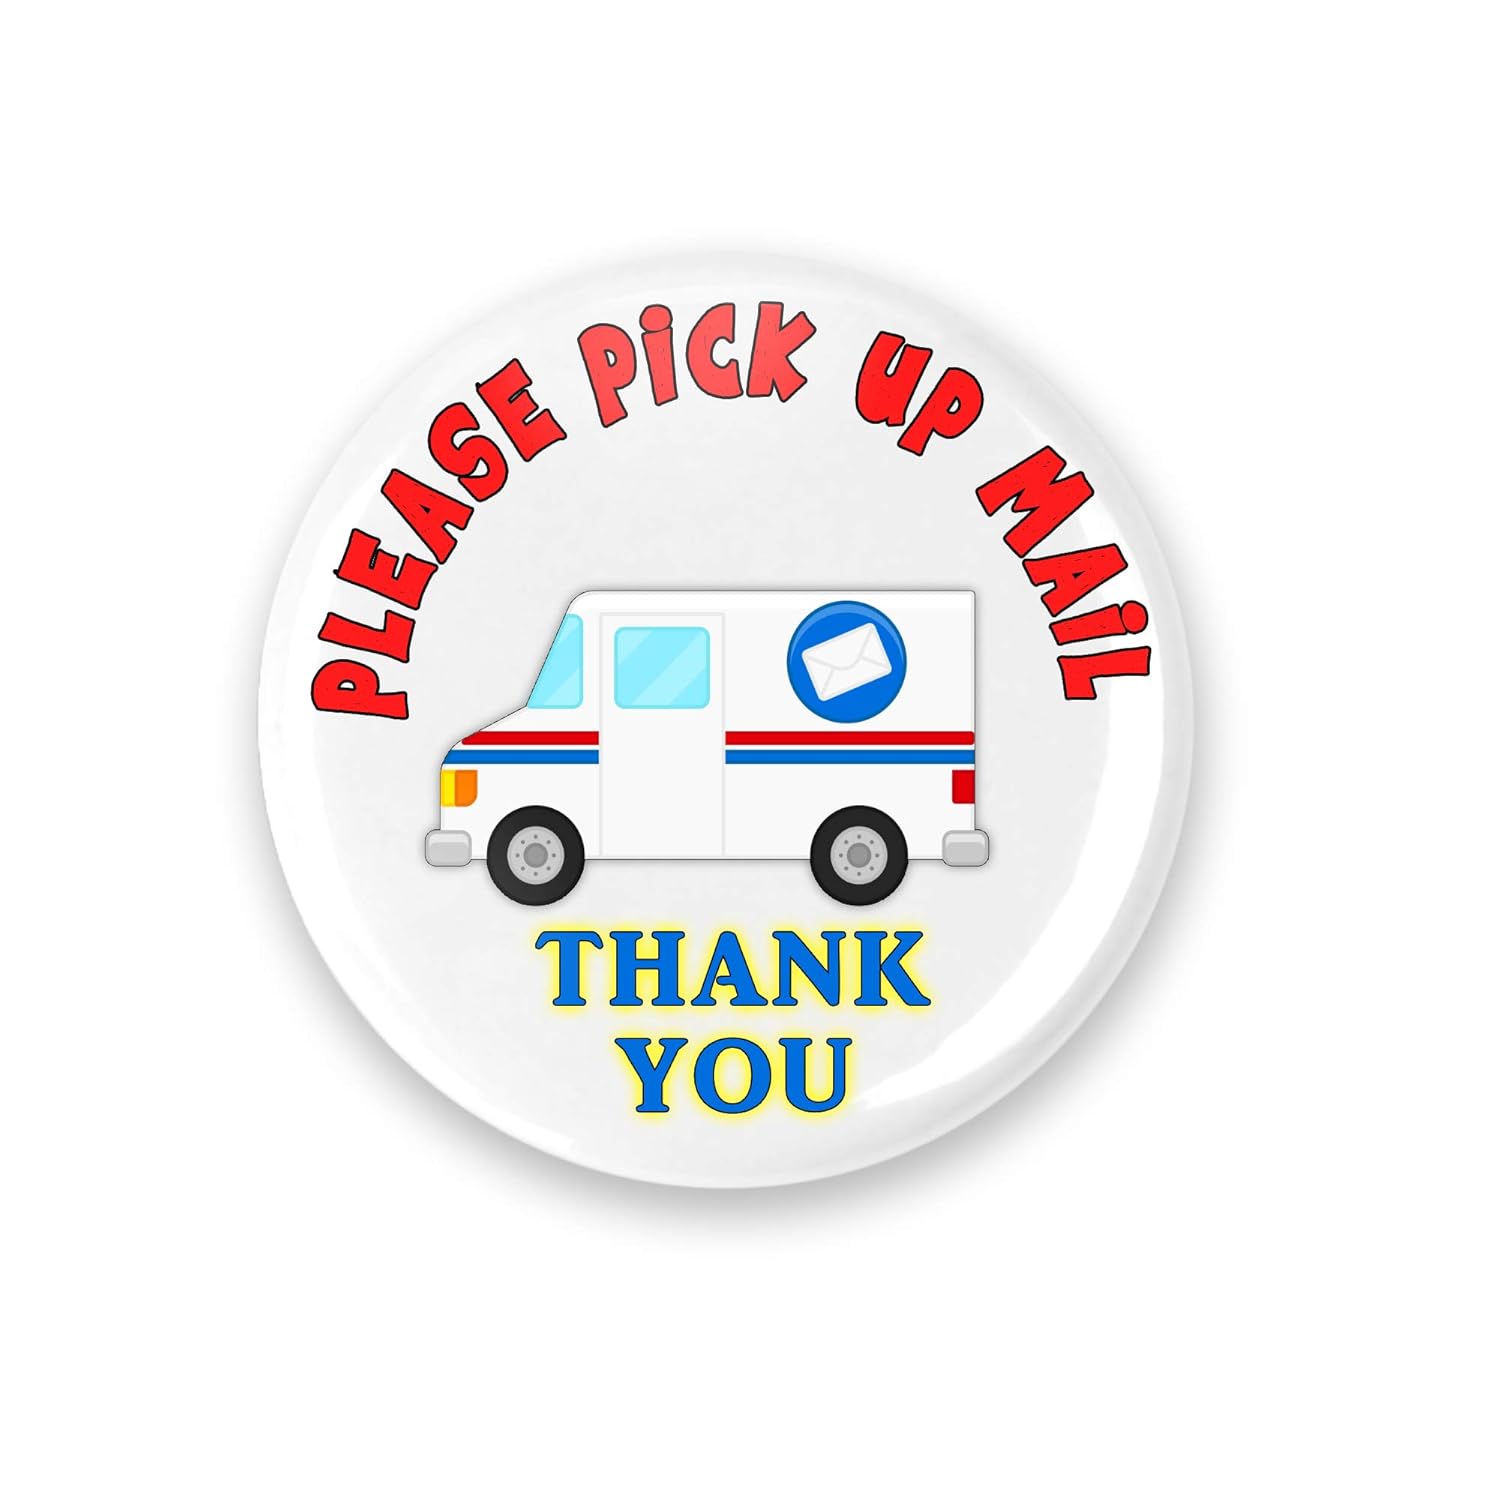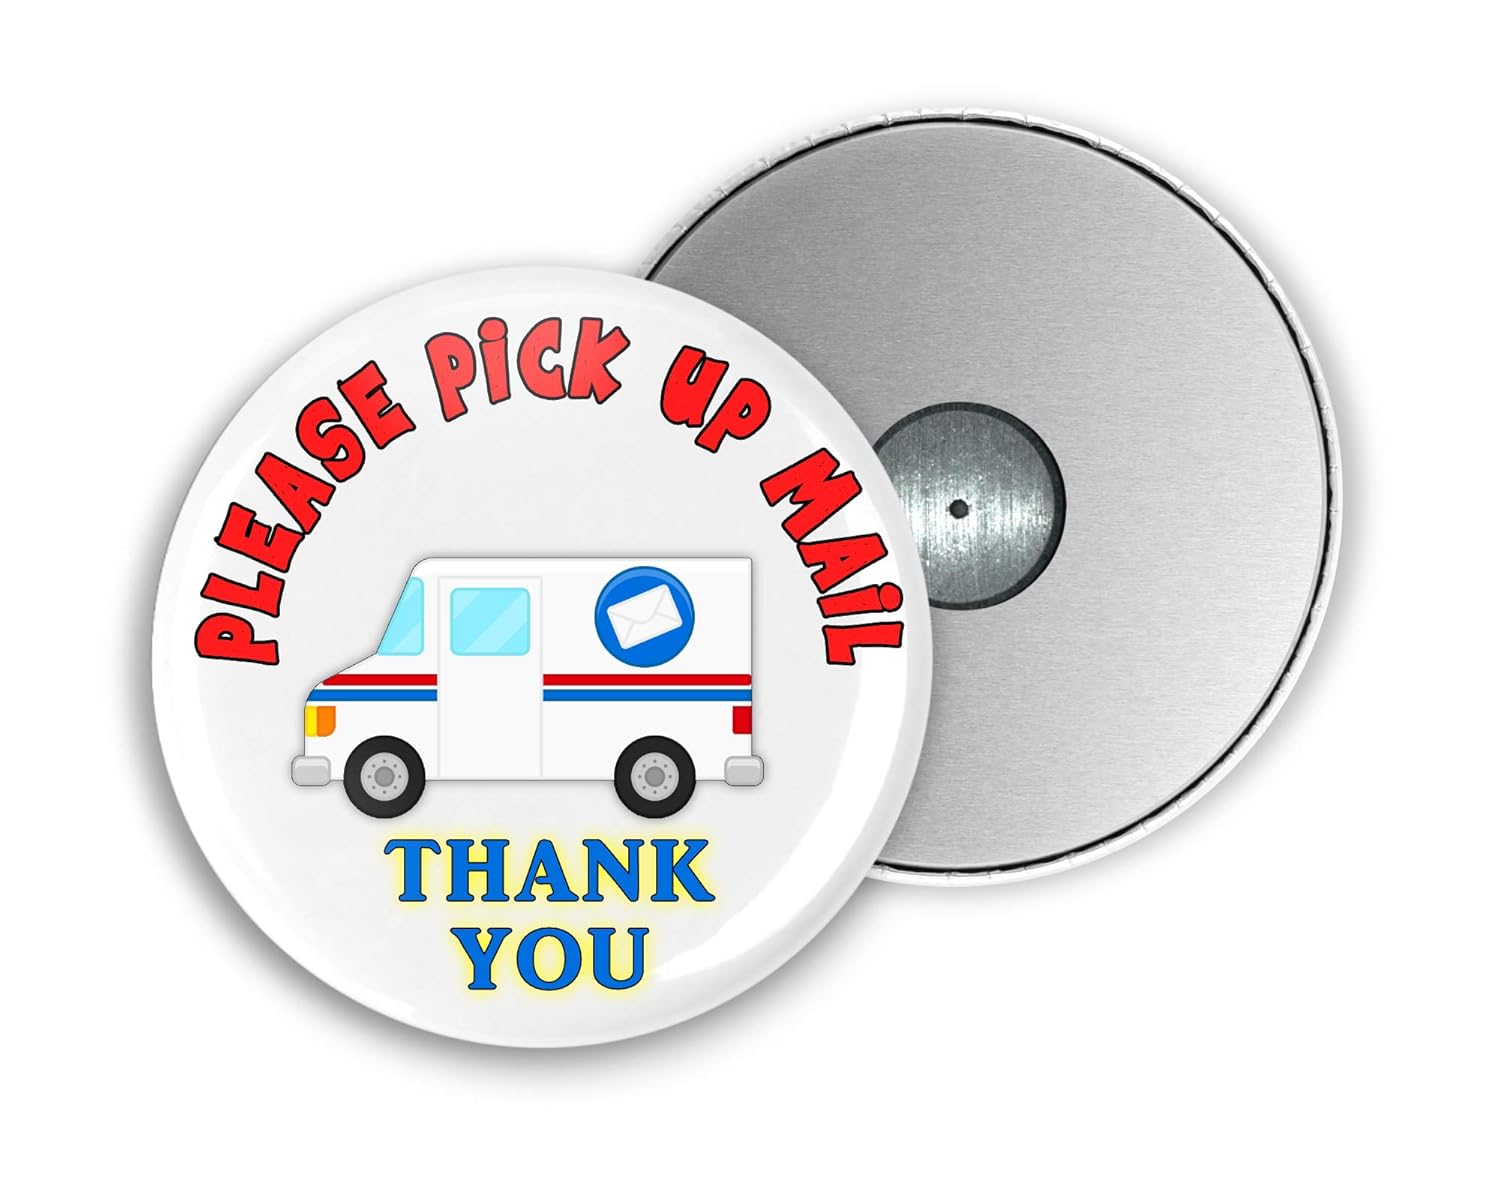
US Mail Truck Outgoing Mail Magnet Please Pick Up Mailbox Magnet 2.25 Inch Round
Category: Handmade
Round magnet with a Mail Truck, "Please Pick Up Mail" to kindly show your mailman or mail woman that you have mail in your mailbox that you would like them to pick up. Ideal if your mailbox flag is broken or missing.  Please check that your mailbox or surface you want to place it on will hold a magnet and stick to it before you purchase. Thanks :)
Features: ABOUT THIS ITEM: This button style magnet measures 2.25" round and covered with Mylar and easily wipes clean. | RECOMMENDED USE: Ideal flag replacement for mailboxes out of the elements, such as under a covered porch. | MORE INFO: This item is water resistant, NOT waterproof. | IMPORTANT: Please check to make sure your mailbox will hold a magnet.